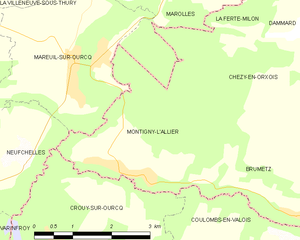
Carte des communes françaises: Montigny-l'Allier